Native Son (play)

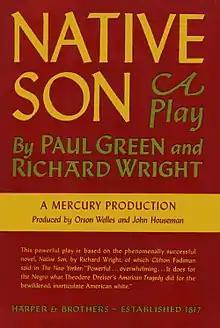
First edition 1941

Native Son is a 1941 Broadway drama written by Paul Green and Richard Wright based on Wright's novel "Native Son". It was produced by Orson Welles and John Houseman with Bern Bernard as associate producer and directed by Welles with scenic design by John Morcom. It ran for 114 performances from March 24, 1941 to June 28, 1941 at the St. James Theatre.